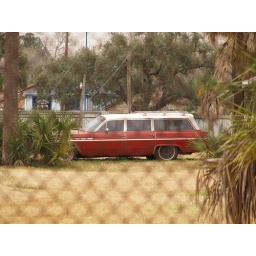
South Houston Texas Old Classic car sitting in a field behind a fence 2010 Signs Streets Buildings